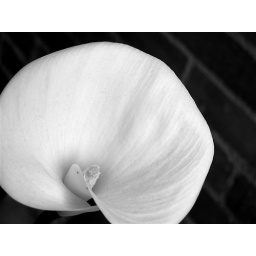
Flower in black and white